Pathos Transport Theater

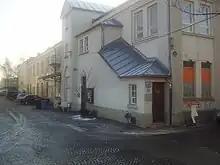
Pathos Transport Theater in the Dachauer Straße

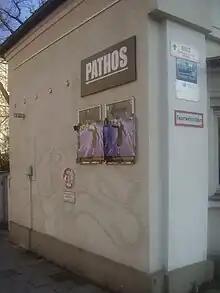
Pathos Transport Theater

Pathos Transport Theater is a theatre in Munich, Bavaria, Germany.